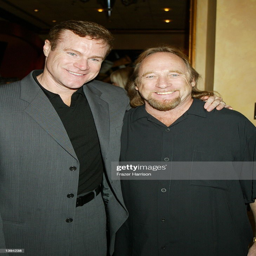
actor and folk rock artist at the conference and reception to kick off awareness , education and prevention campaign in association .